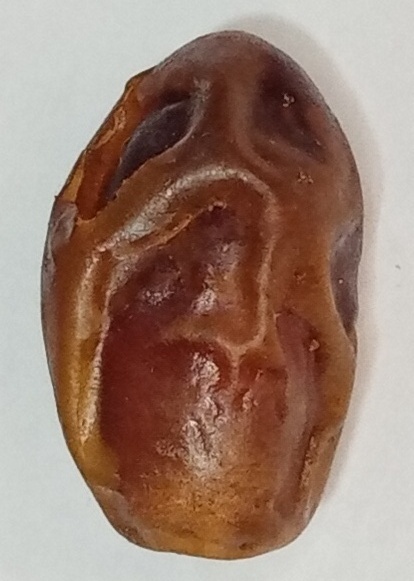
Variety: aseel
Size: large
Grade: grade-1